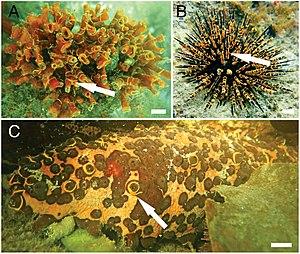
Les Ophiothela sont un genre d'ophiures, de la famille des Ophiotrichidae.
Les Ophiures sont une classe d'Échinodermes proche des étoiles de mer. Elles se nourrissent principalement de jeunes mollusques, d'annélides et de divers débris. Leurs cinq bras sont fins, le disque central est bien individualisé et elles ne possèdent pas d'anus.